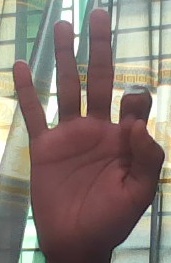
ASL sign: 9